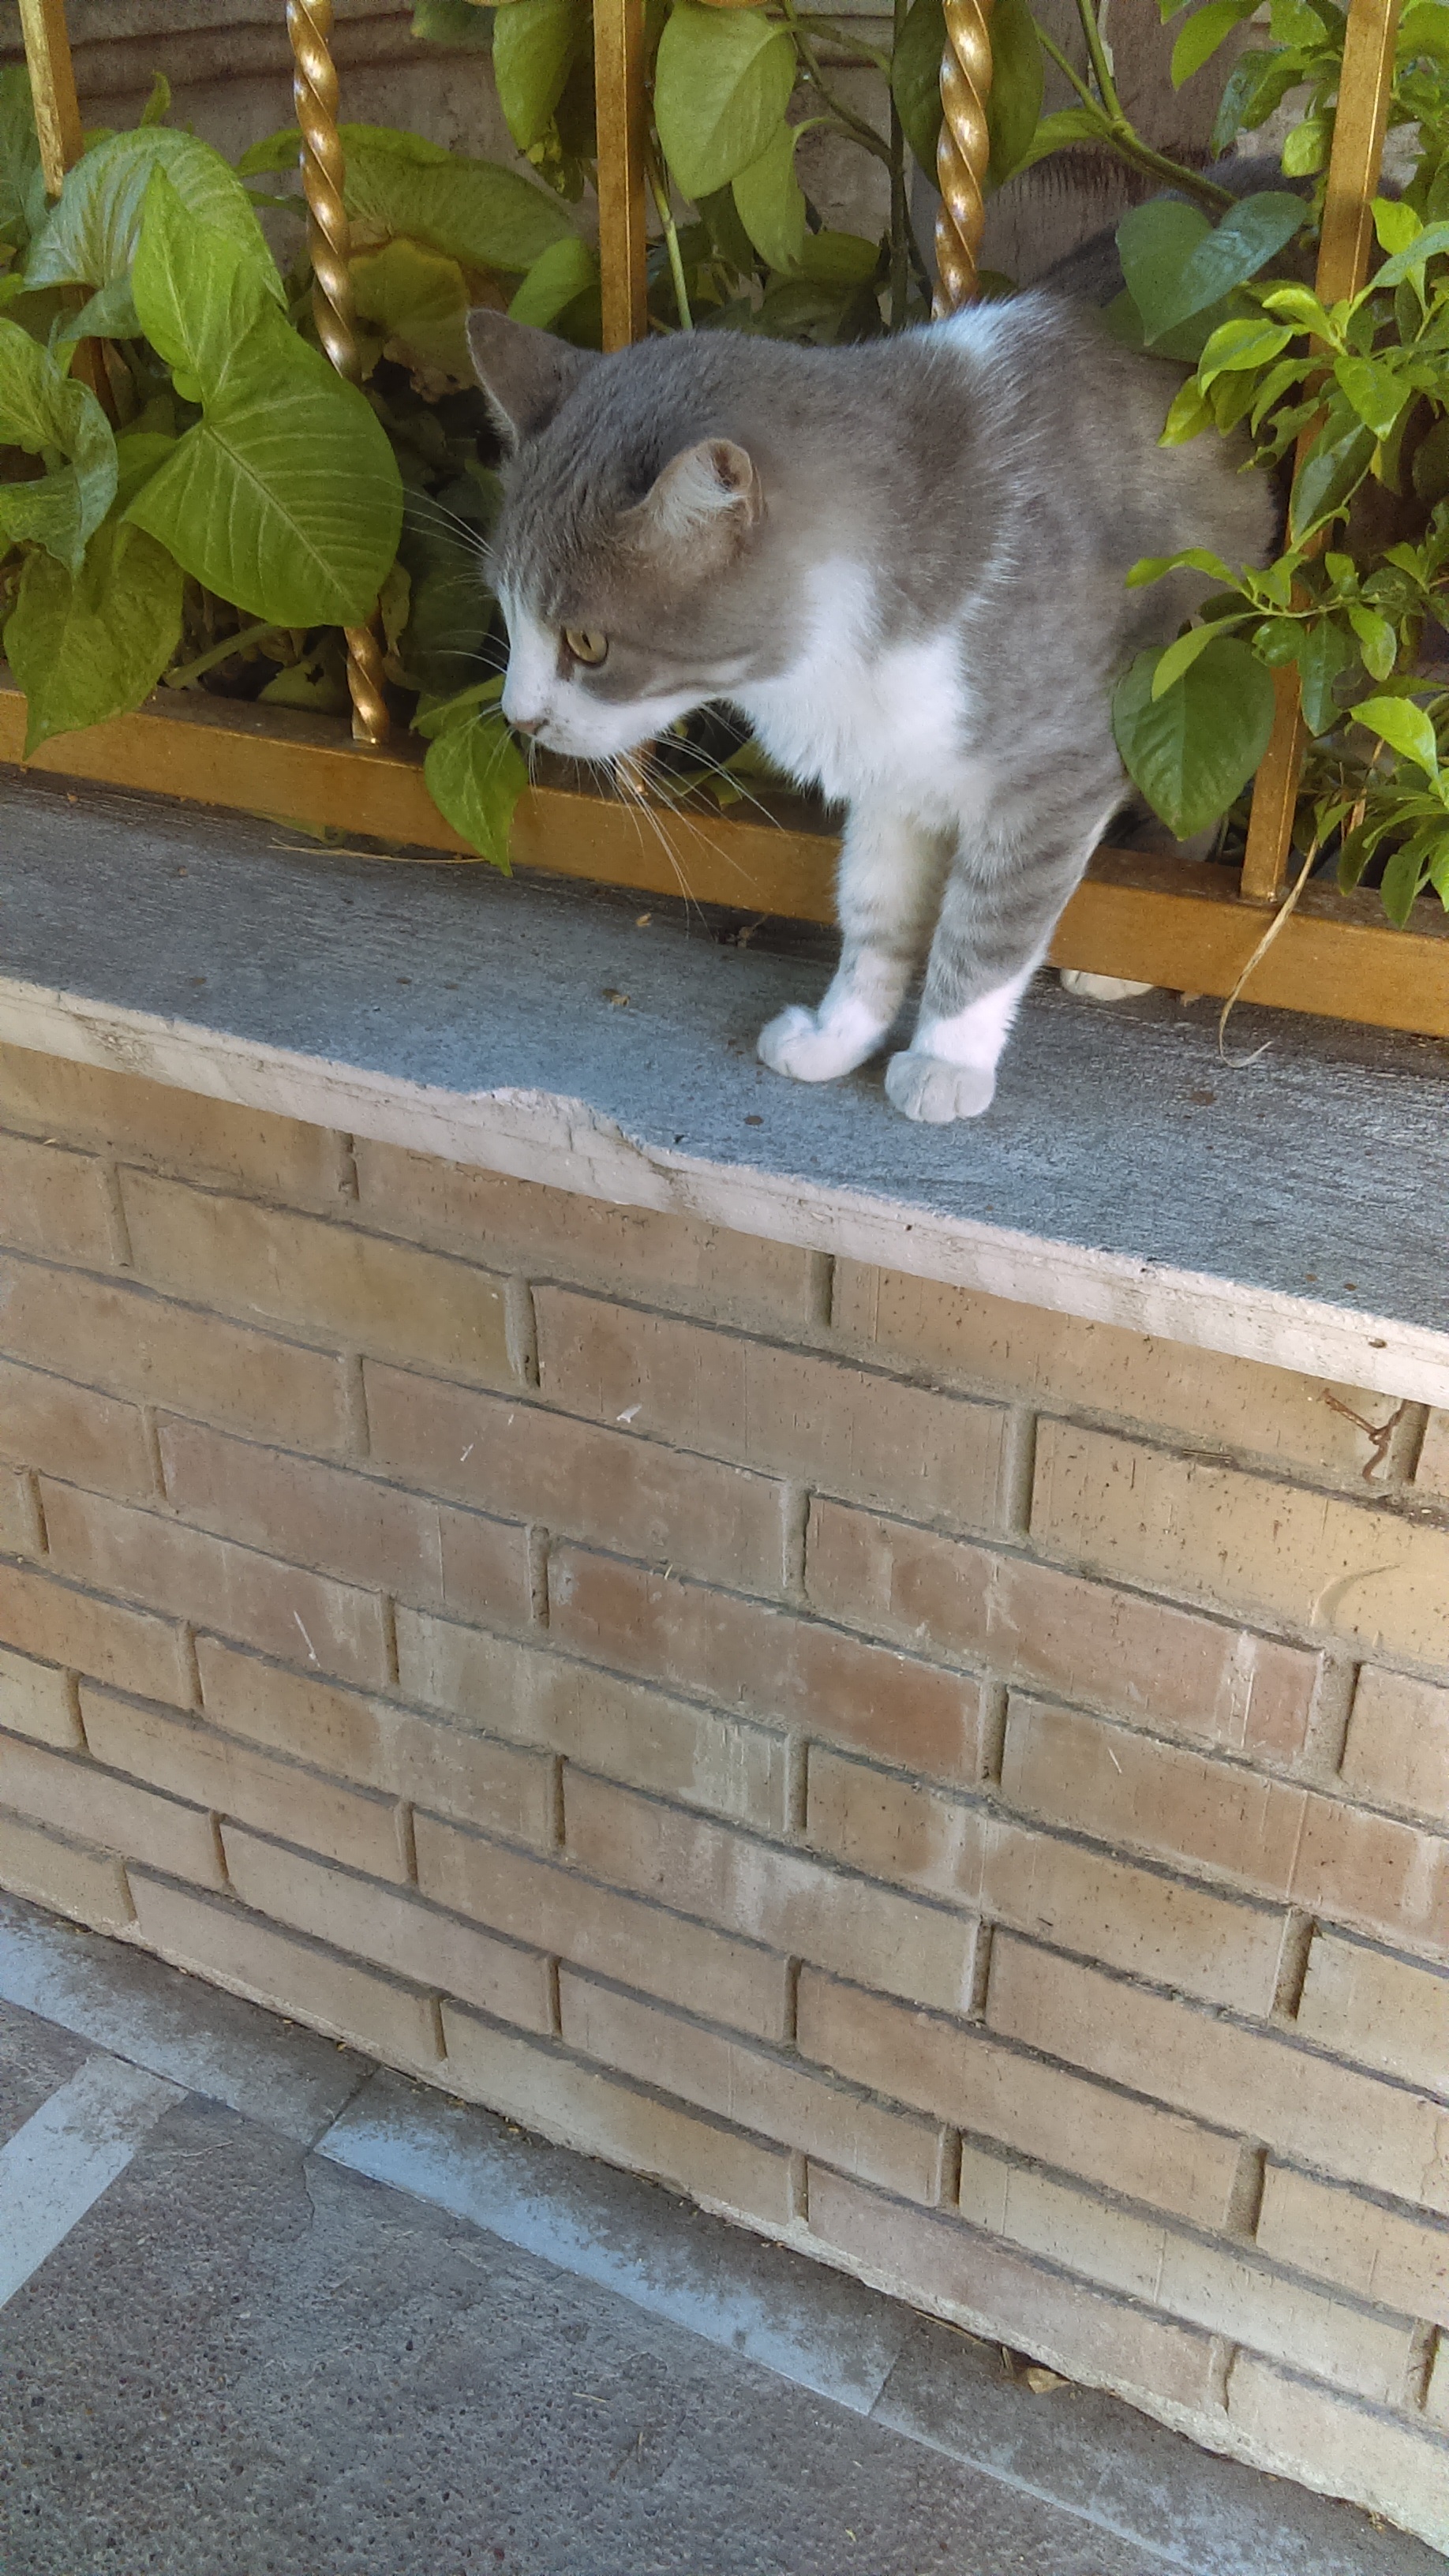
pet, cat, mammal, vertebrate, pussycat, animal home, feline look, vagus, small to medium sized cats, cat like mammal